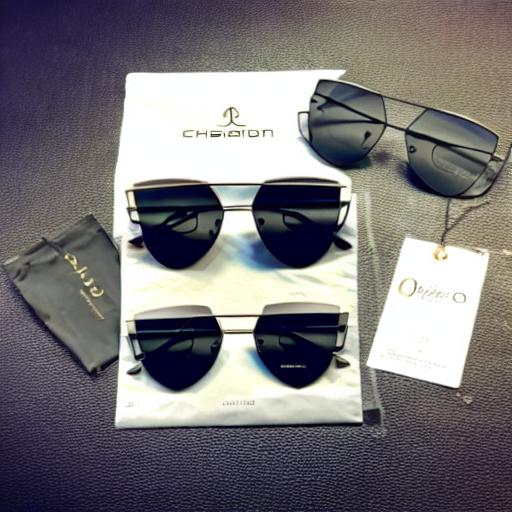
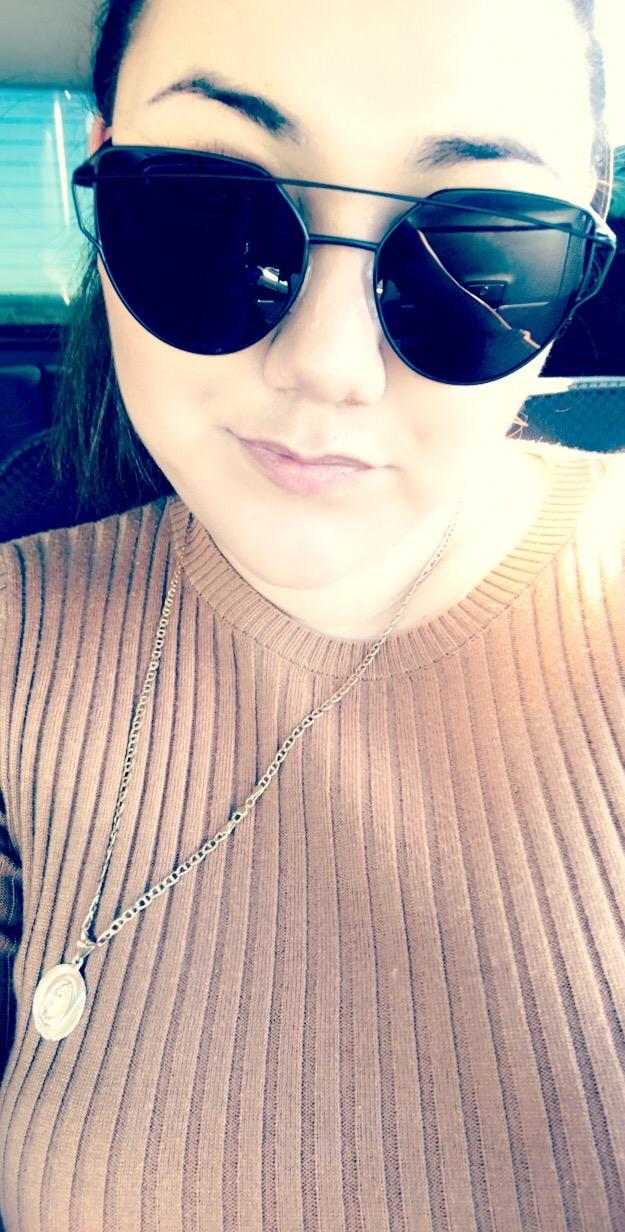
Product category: accessories_sunglasses
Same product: no